Álvaro Saborío

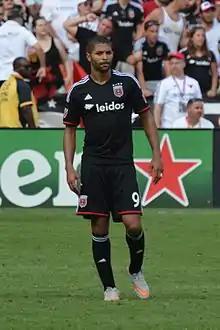
Saborío playing for D.C. United in 2015

Álvaro Alberto Saborío Chacón (born 25 March 1982) is a Costa Rican former professional footballer, who played as a forward. Saborío originally retired in 2017 but returned months later.